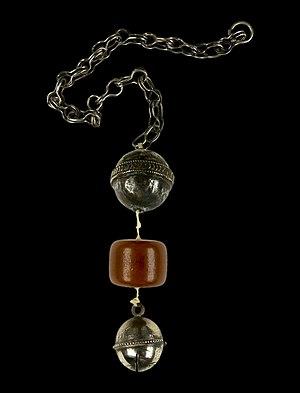
Une parure de tête en argent Population